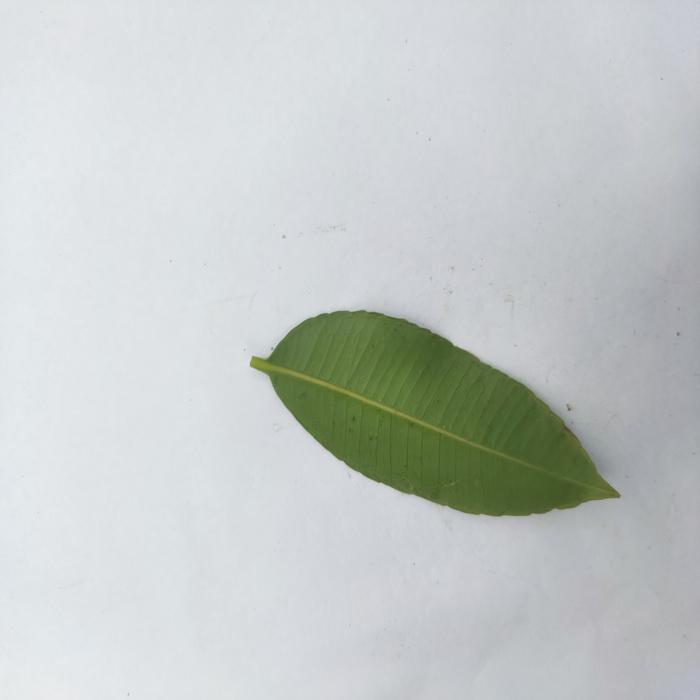
Crop: Hog Plum
Leaf condition: Heathy_Leaf